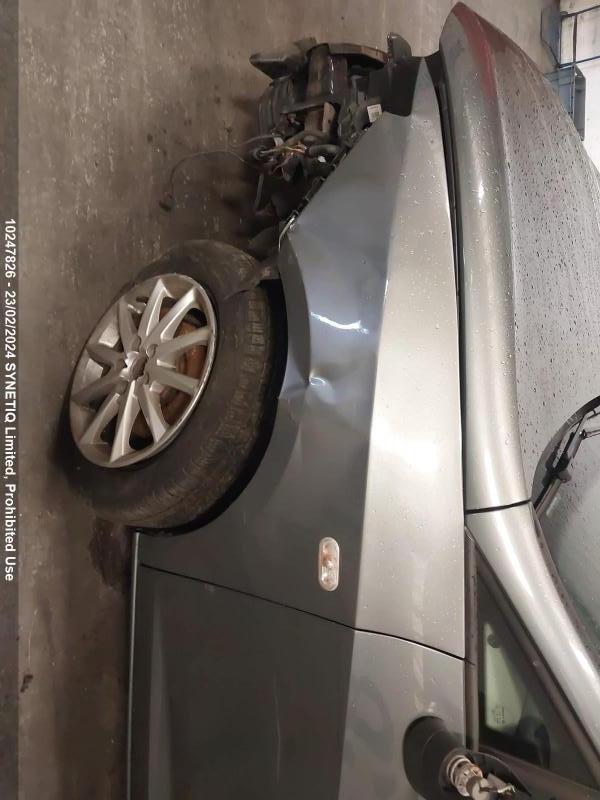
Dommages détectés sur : pare-choc avant, feu avant droit, feu avant gauche, capot, aile avant droite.
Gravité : majeur